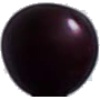
Label: Cherry Wax Black 1